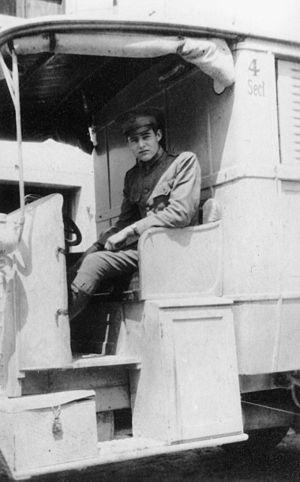
Waldo Peirce est un artiste peintre nord-américain. Il a été assez célèbre en Amérique du Nord pendant les années 1930 mais a été oublié ensuite.